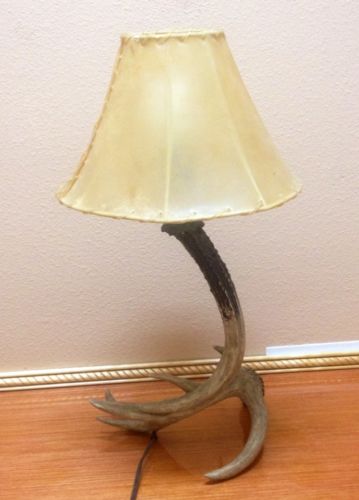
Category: lamp